Pennsylvania Turnpike

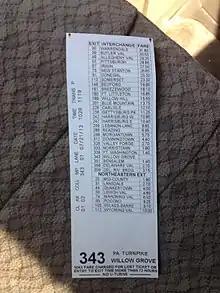
A toll ticket received at the Willow Grove interchange in 2013

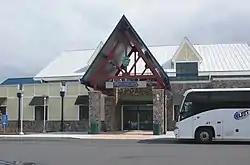
Sideling Hill service plaza

The turnpike has several major bridges and tunnels. Four tunnels cross central Pennsylvania's Appalachian Mountains. The Allegheny Mountain Tunnel passes under Allegheny Mountain in Somerset County. The Tuscarora Mountain Tunnel runs beneath Tuscarora Mountain at the border of Huntingdon and Franklin counties, and is long. The Kittatinny Mountain and Blue Mountain tunnels are adjacent to each other in Franklin County and are and long, respectively. The turnpike had also traveled through the Laurel Hill Tunnel, Sideling Hill Tunnel, and Rays Hill Tunnel; they were replaced during the 1960s as they were obsolete.